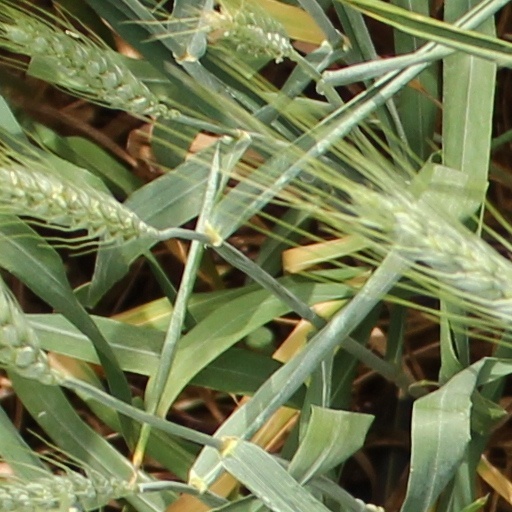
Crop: wheat